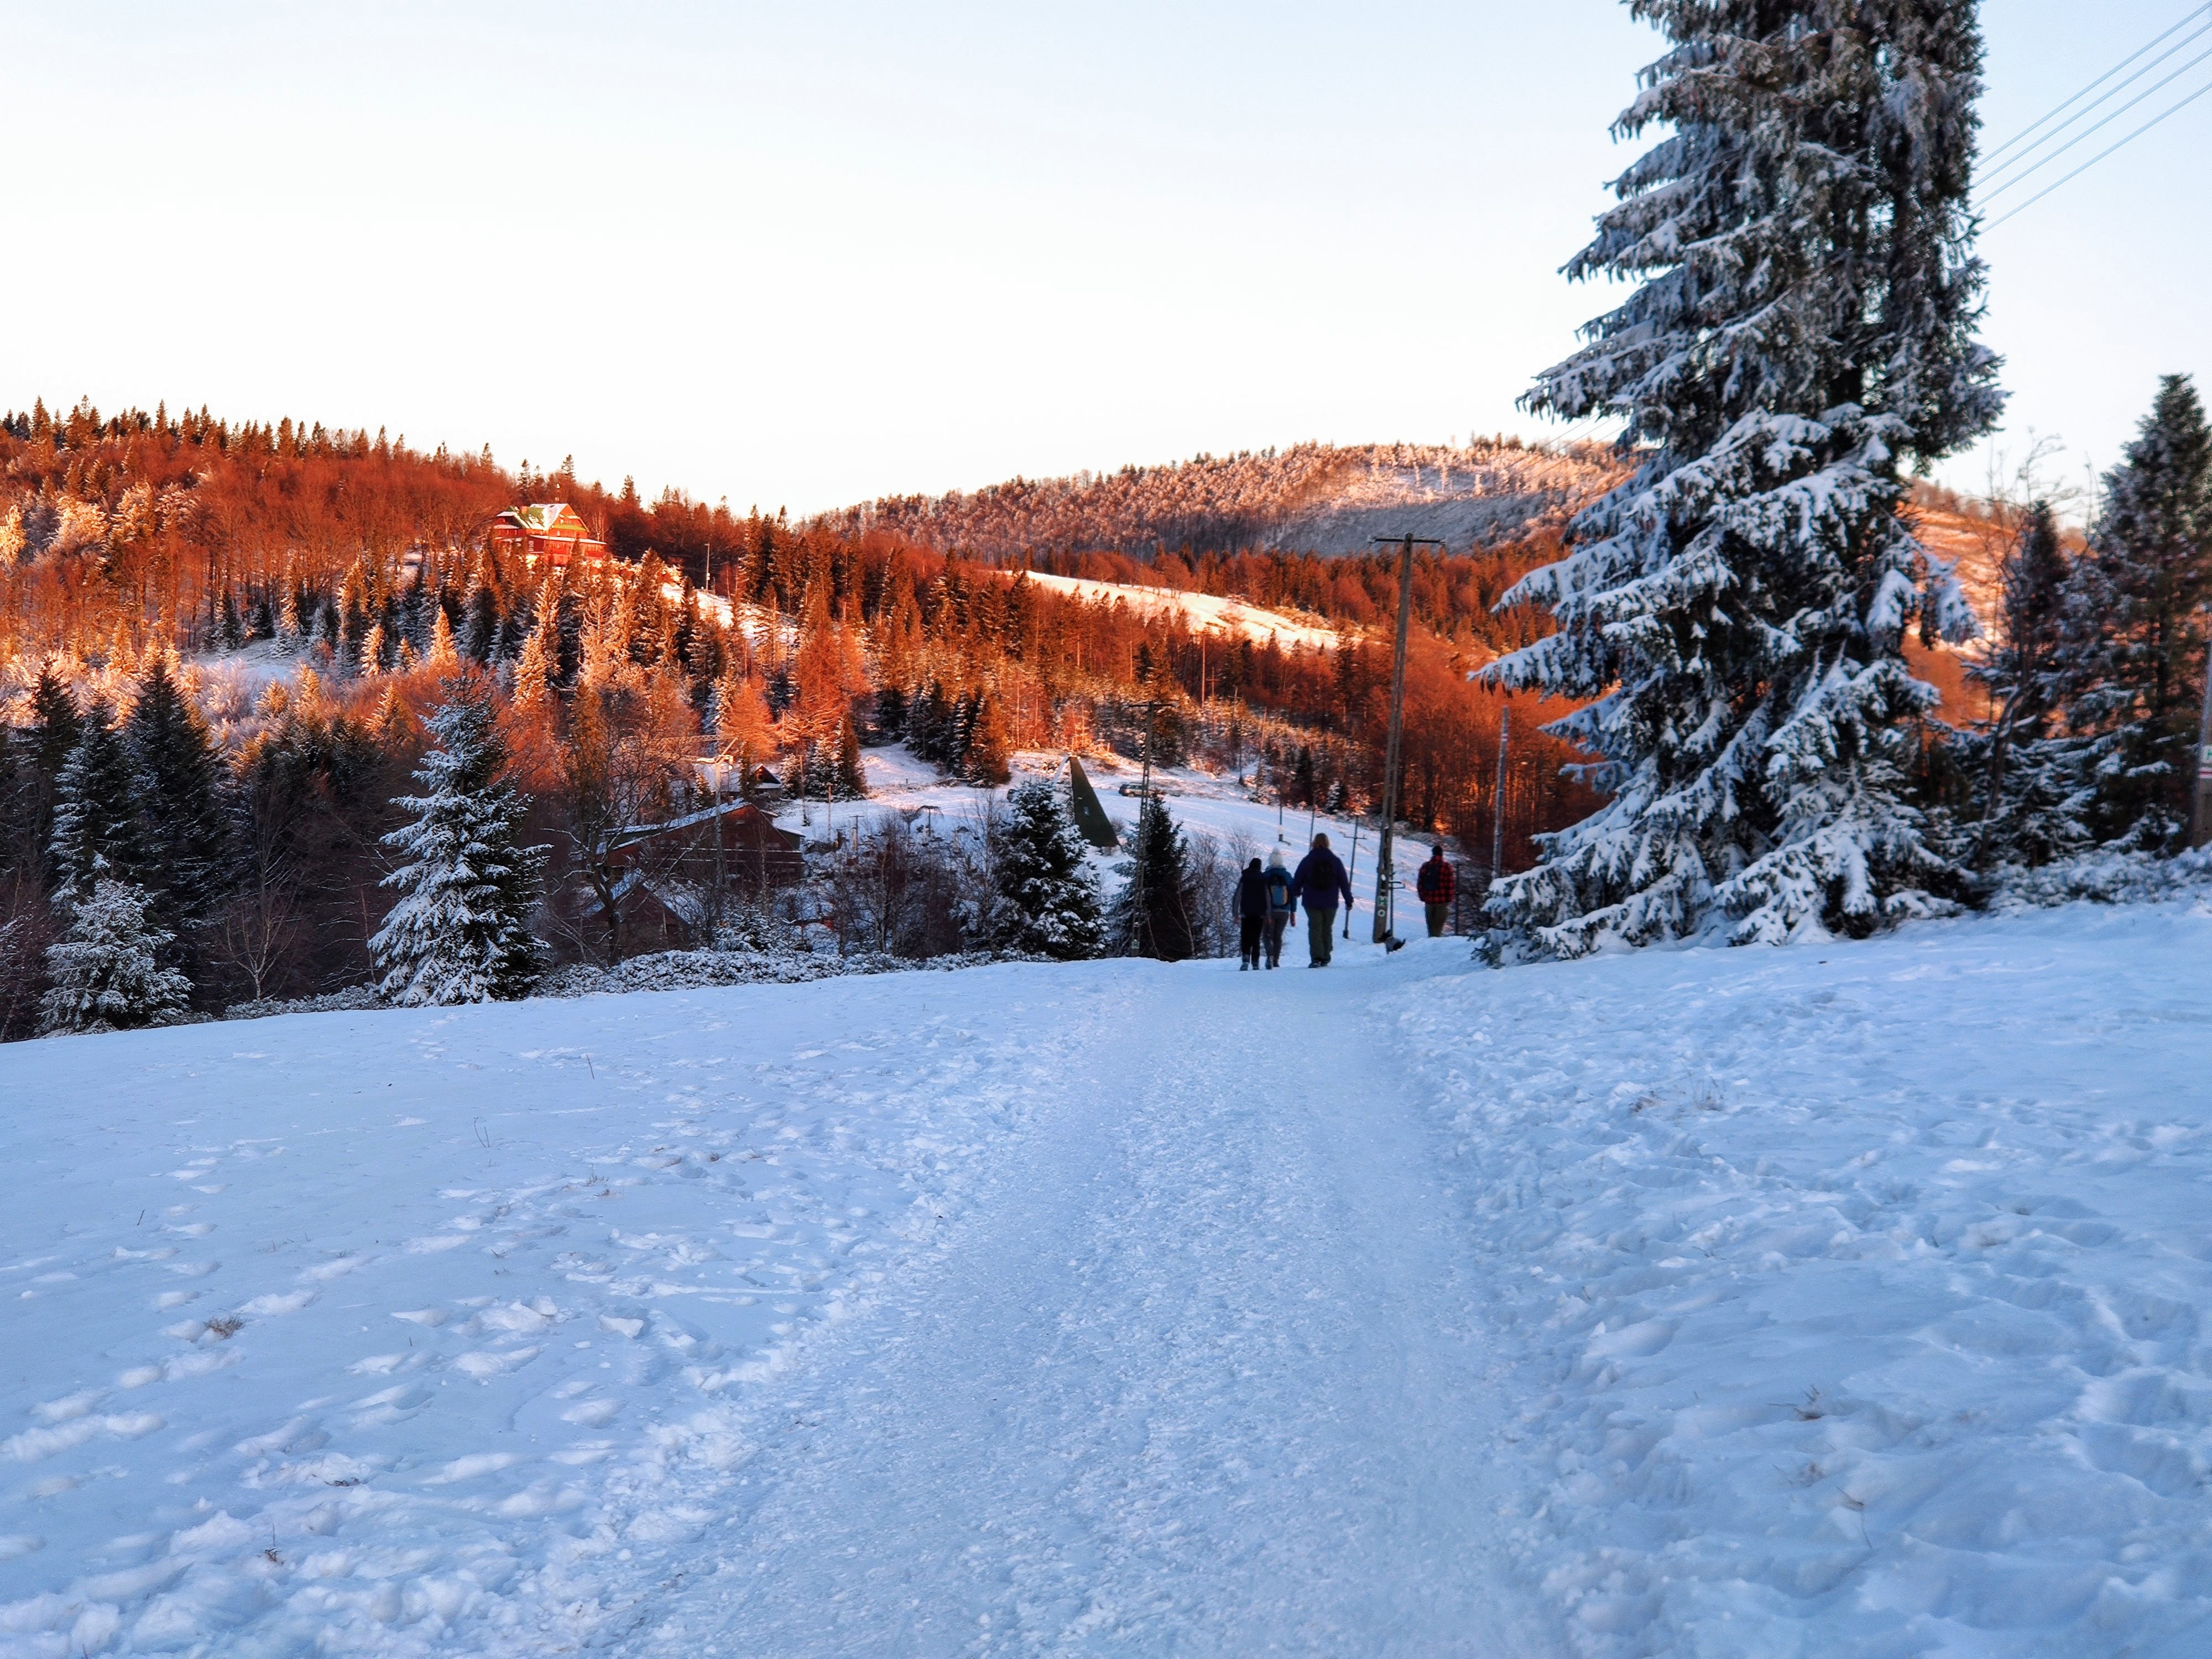
winter, mountains, trees, sunset, sky, snow, natural landscape, slope, larch, tree, plant, atmospheric phenomenon, evergreen, woody plant, landscape, mountain range, mountainous landforms, freezing, geological phenomenon, road, forest, horizon, frost, spruce fir forest, massif, hill, conifer, hill station, glacial landform, mountain, temperate broadleaf and mixed forest, evening, tropical and subtropical coniferous forests, Northern hardwood forest, ice cap, temperate coniferous forest, fir, pine, valley, pine family, precipitation, tundra, spruce